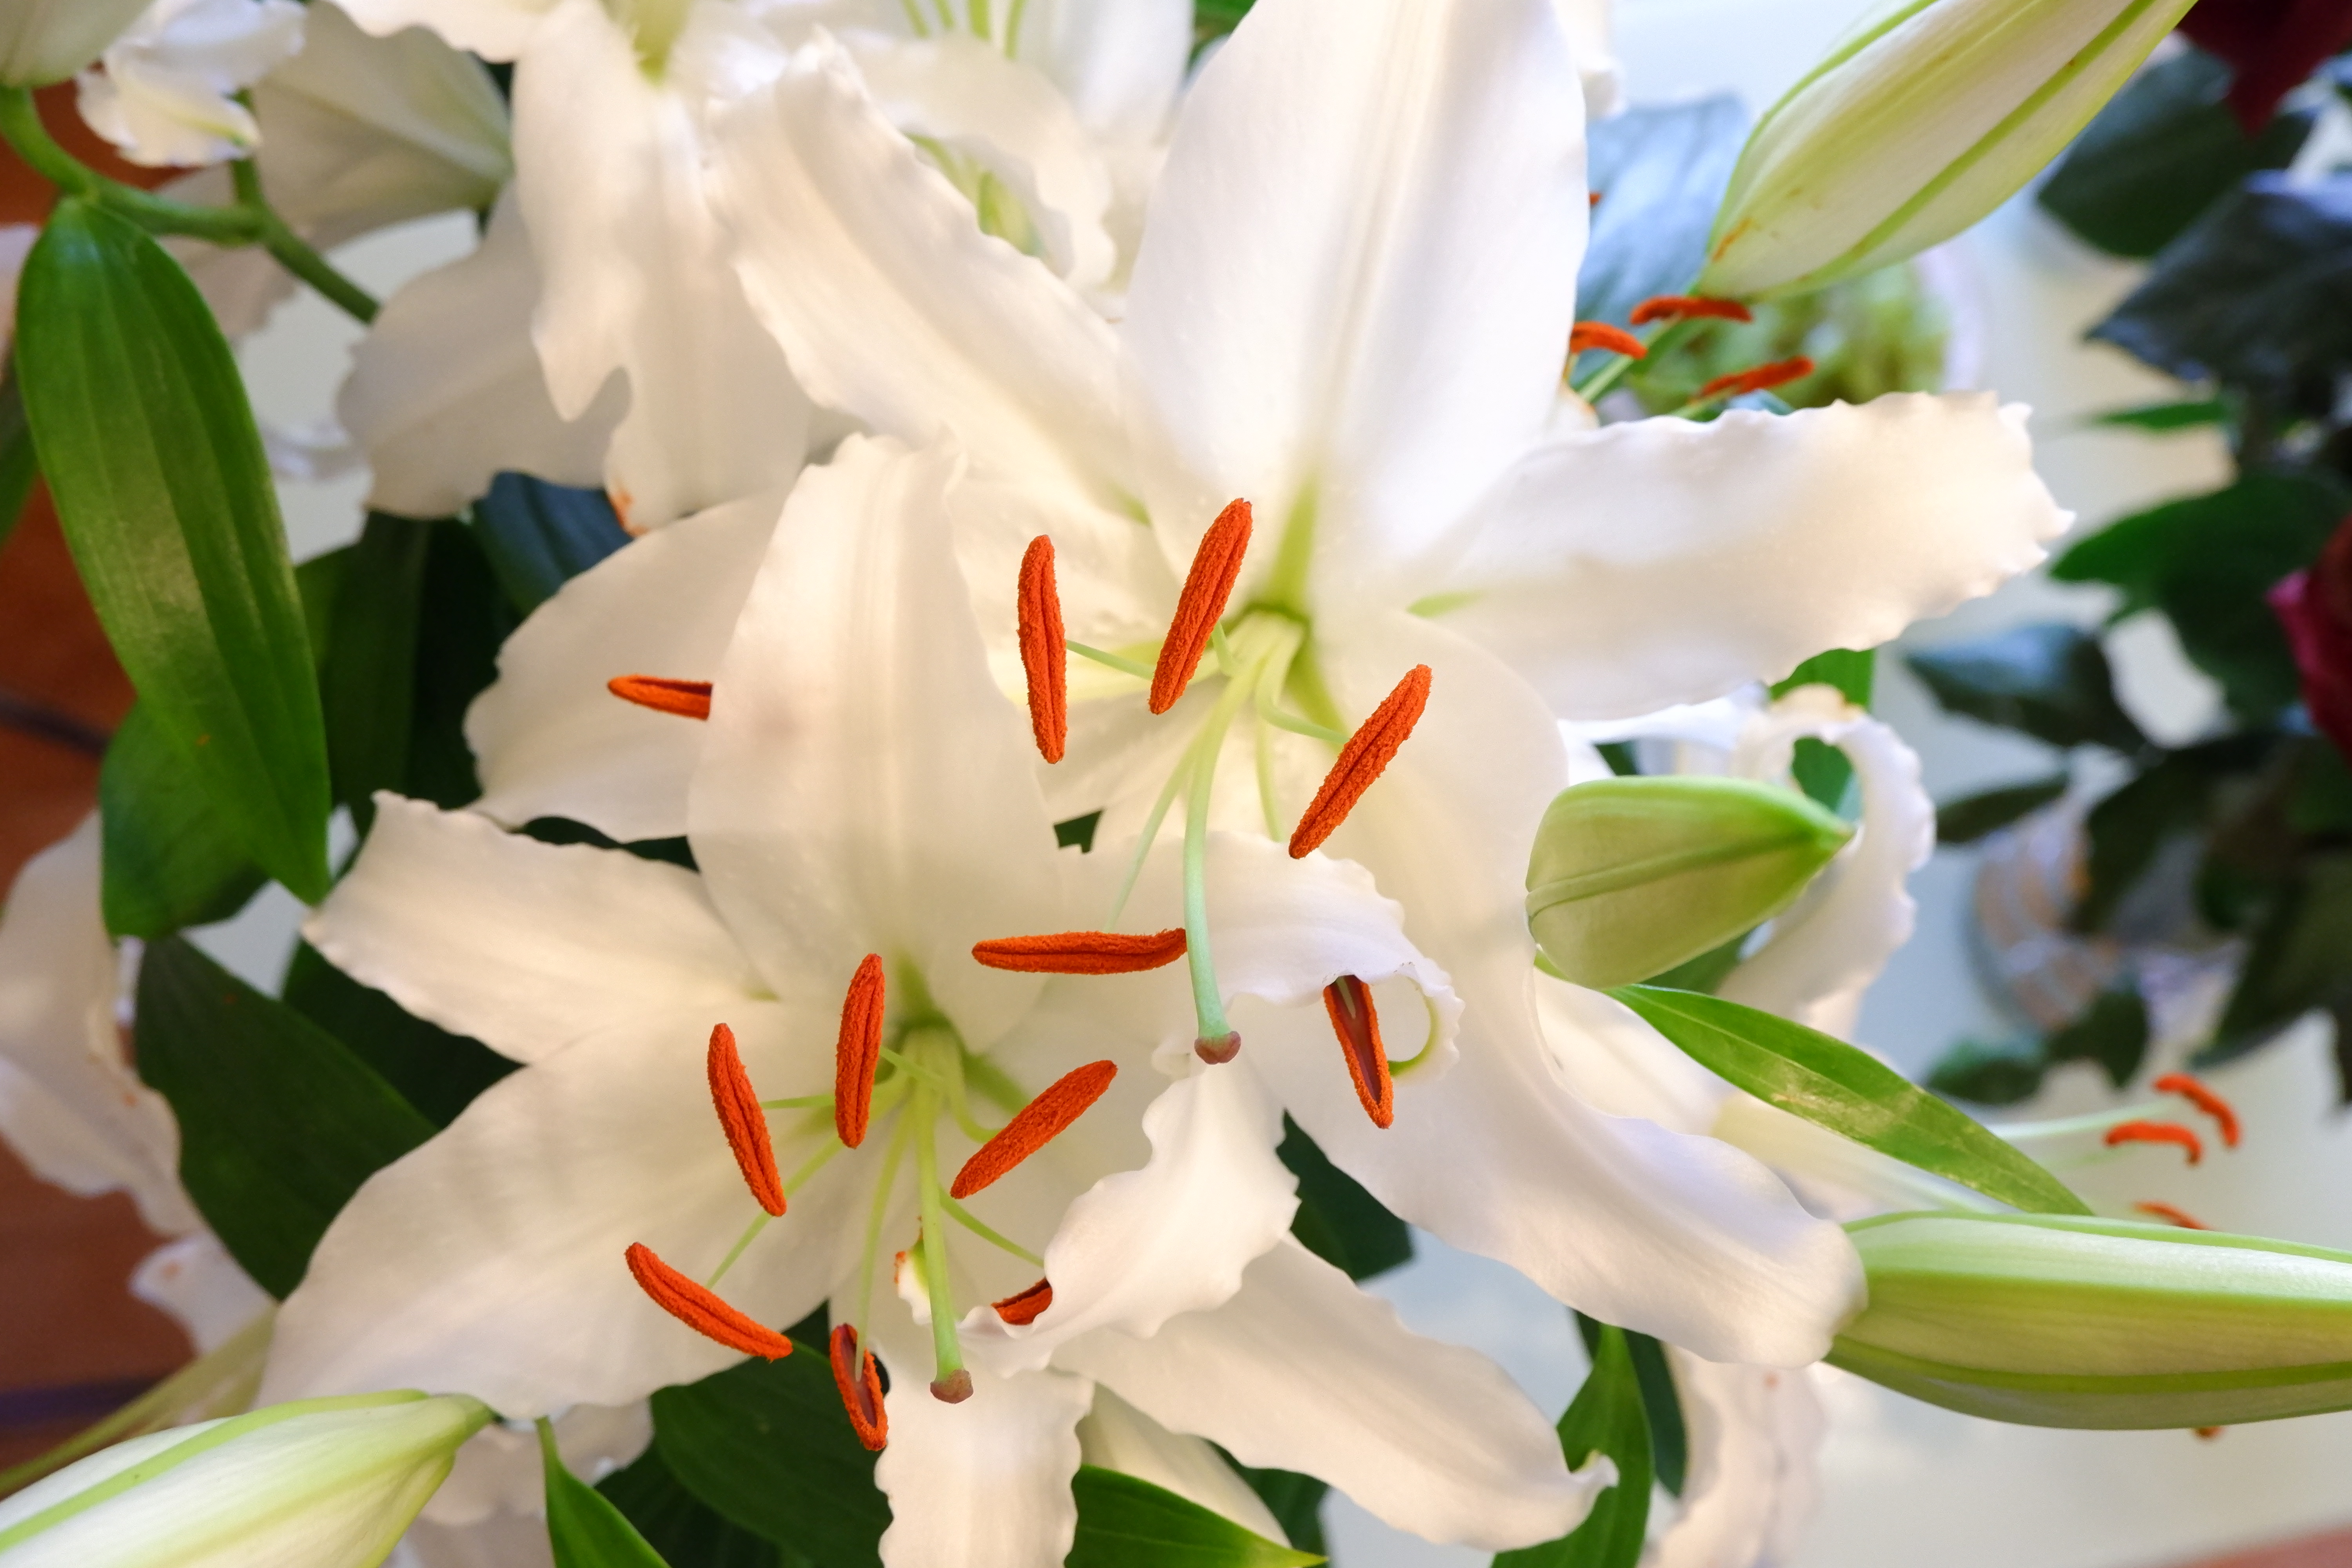
lily, white, flowers, flower, curling, flowering plant, petal, plant, lily family, hippeastrum, gladiolus, alstroemeriaceae, dendrobium, peruvian lily, amaryllis family